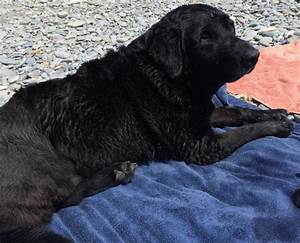
Label: dog